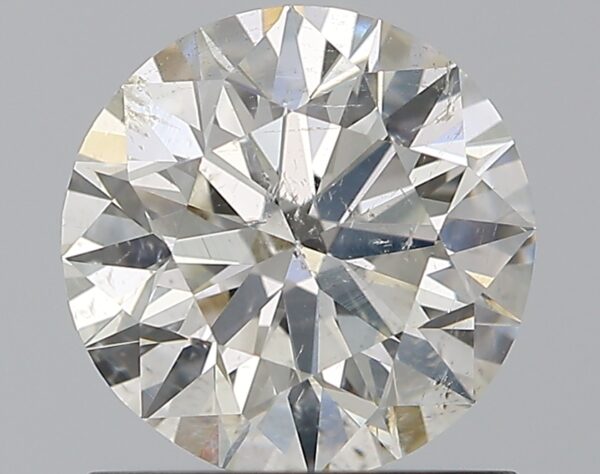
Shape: round
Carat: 1.06
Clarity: I1
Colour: J
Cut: EX
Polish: EX
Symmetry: EX
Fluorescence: N
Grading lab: GIA
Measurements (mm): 6.49 x 6.53 x 4.06